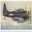
Label: airplane